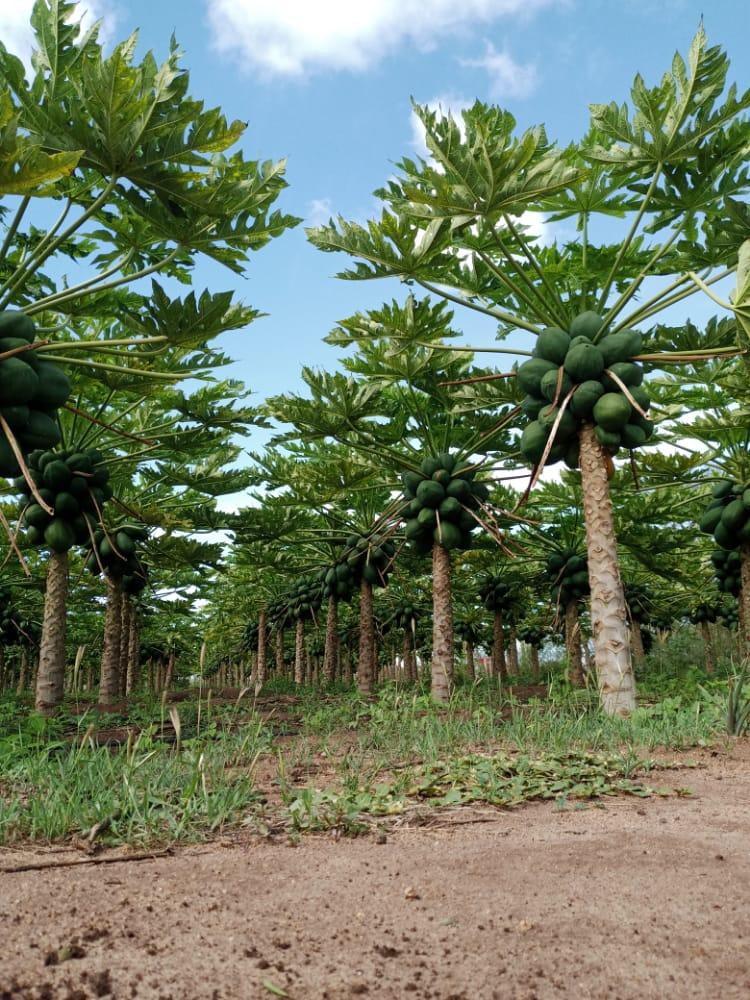
Mazingira ya shamba yenye miti mirefu ya mpapai, iliyo na majani machache kwa juu, pamoja na makundi ya mapapai ambayo bado hayajaiva vizuri.